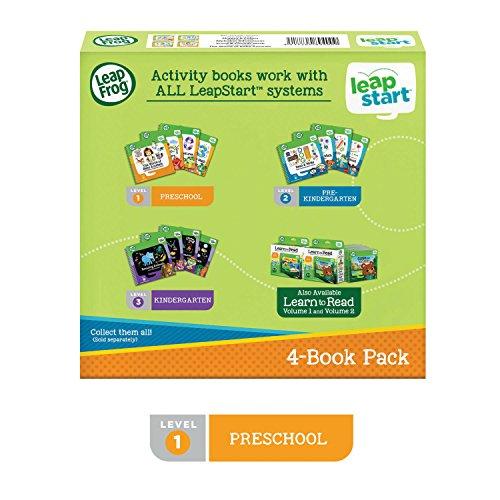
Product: LeapFrog LeapStart Preschool 4-in-1 Activity Book Bundle with ABC, Shapes & Colors, Math, Animals
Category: Toys & Games | Kids' Electronics | Electronic Learning Toys
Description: Includes alphabet adventures with music, Scout, and friends math with problem solving, shapes, and colors with creativity, and the world of baby animals life science and memory skills perfect for ages 2-4.
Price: $38.33
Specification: ProductDimensions:7.5x1.5x7inches|ItemWeight:1.93pounds|ShippingWeight:2pounds(Viewshippingratesandpolicies)|ASIN:B071FH42VT|Itemmodelnumber:80-489400|Manufacturerrecommendedage:24months-5years